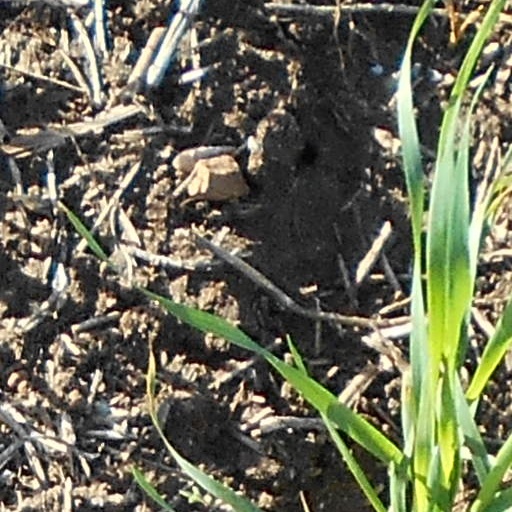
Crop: wheat